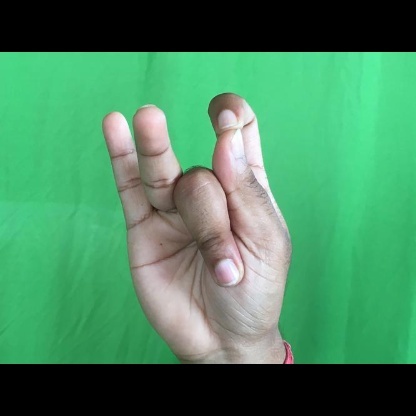
Mudra: Katakamukha